List of regiments of the Royal Artillery (1938–1947)

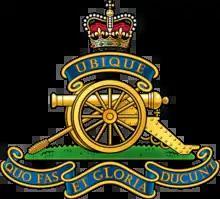
The insignia of the Royal Regiment of Artillery.

This list of regiments of the Royal Artillery covers the period from 1938, when the RA adopted the term 'regiment' rather than 'brigade' for a lieutenant-colonel's command comprising two or more batteries, to 1947 when all RA regiments were renumbered in a single sequence.